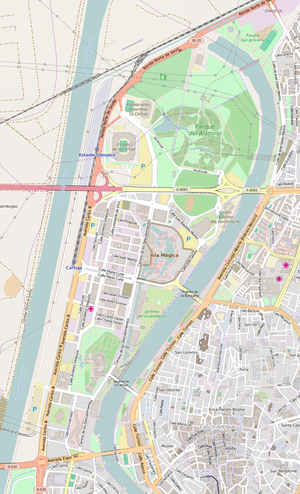
L’île de la Cartuja, plus populairement appelée La Cartuja, se trouve à Séville, en Espagne. La Cartuja fait partie du quartier de Triana Oeste, dans le district de Triana.
L’Exposition universelle de 1992 ou Expo '92, officiellement Exposition universelle de Séville 1992 s'est tenue du 20 avril au 12 octobre 1992 à Séville, en Espagne, sur l'île de La Cartuja. L'Exposition avait pour thème « L'Ère des Découvertes » et célébrait les 500 ans de la découverte de l'Amérique.